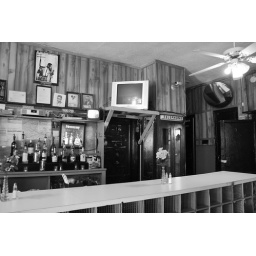
Photos adorn the wall above the modest bar at the Ohio Restaurant (14th &amp;amp; H Street NE). Washington, DC.